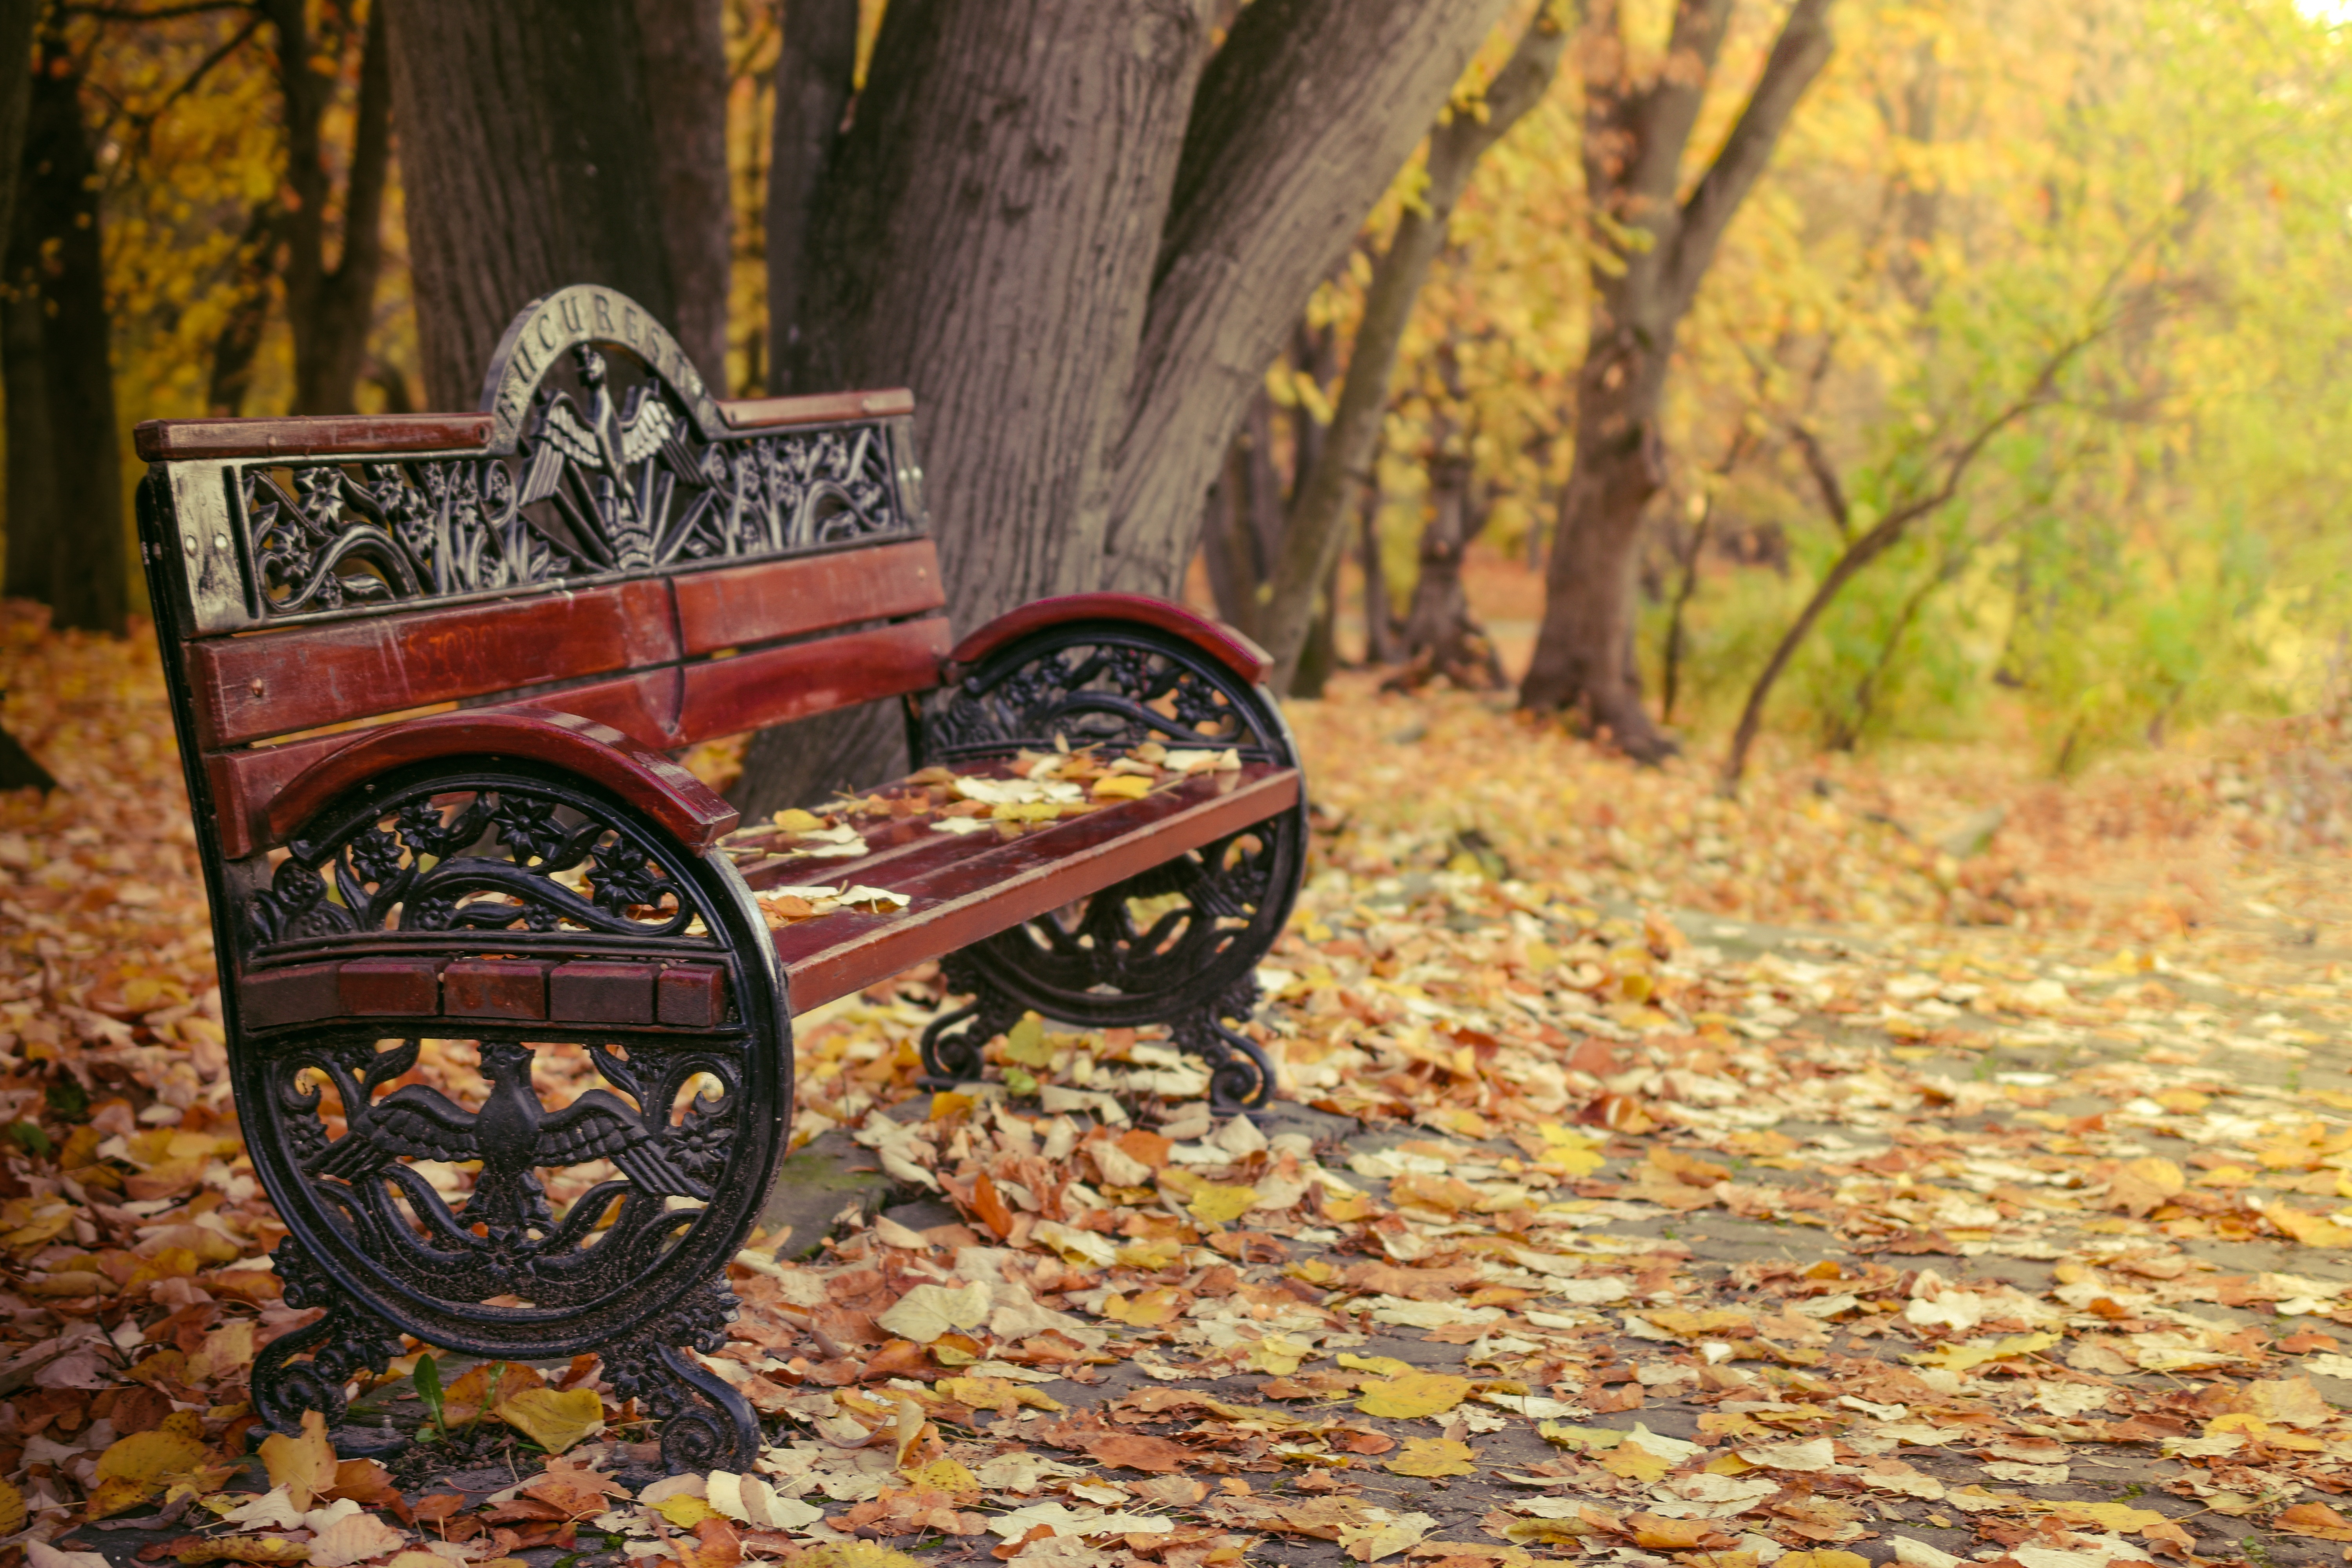
tree, nature, forest, wood, leaf, tourist, travel, autumn, lifestyle, season, outside